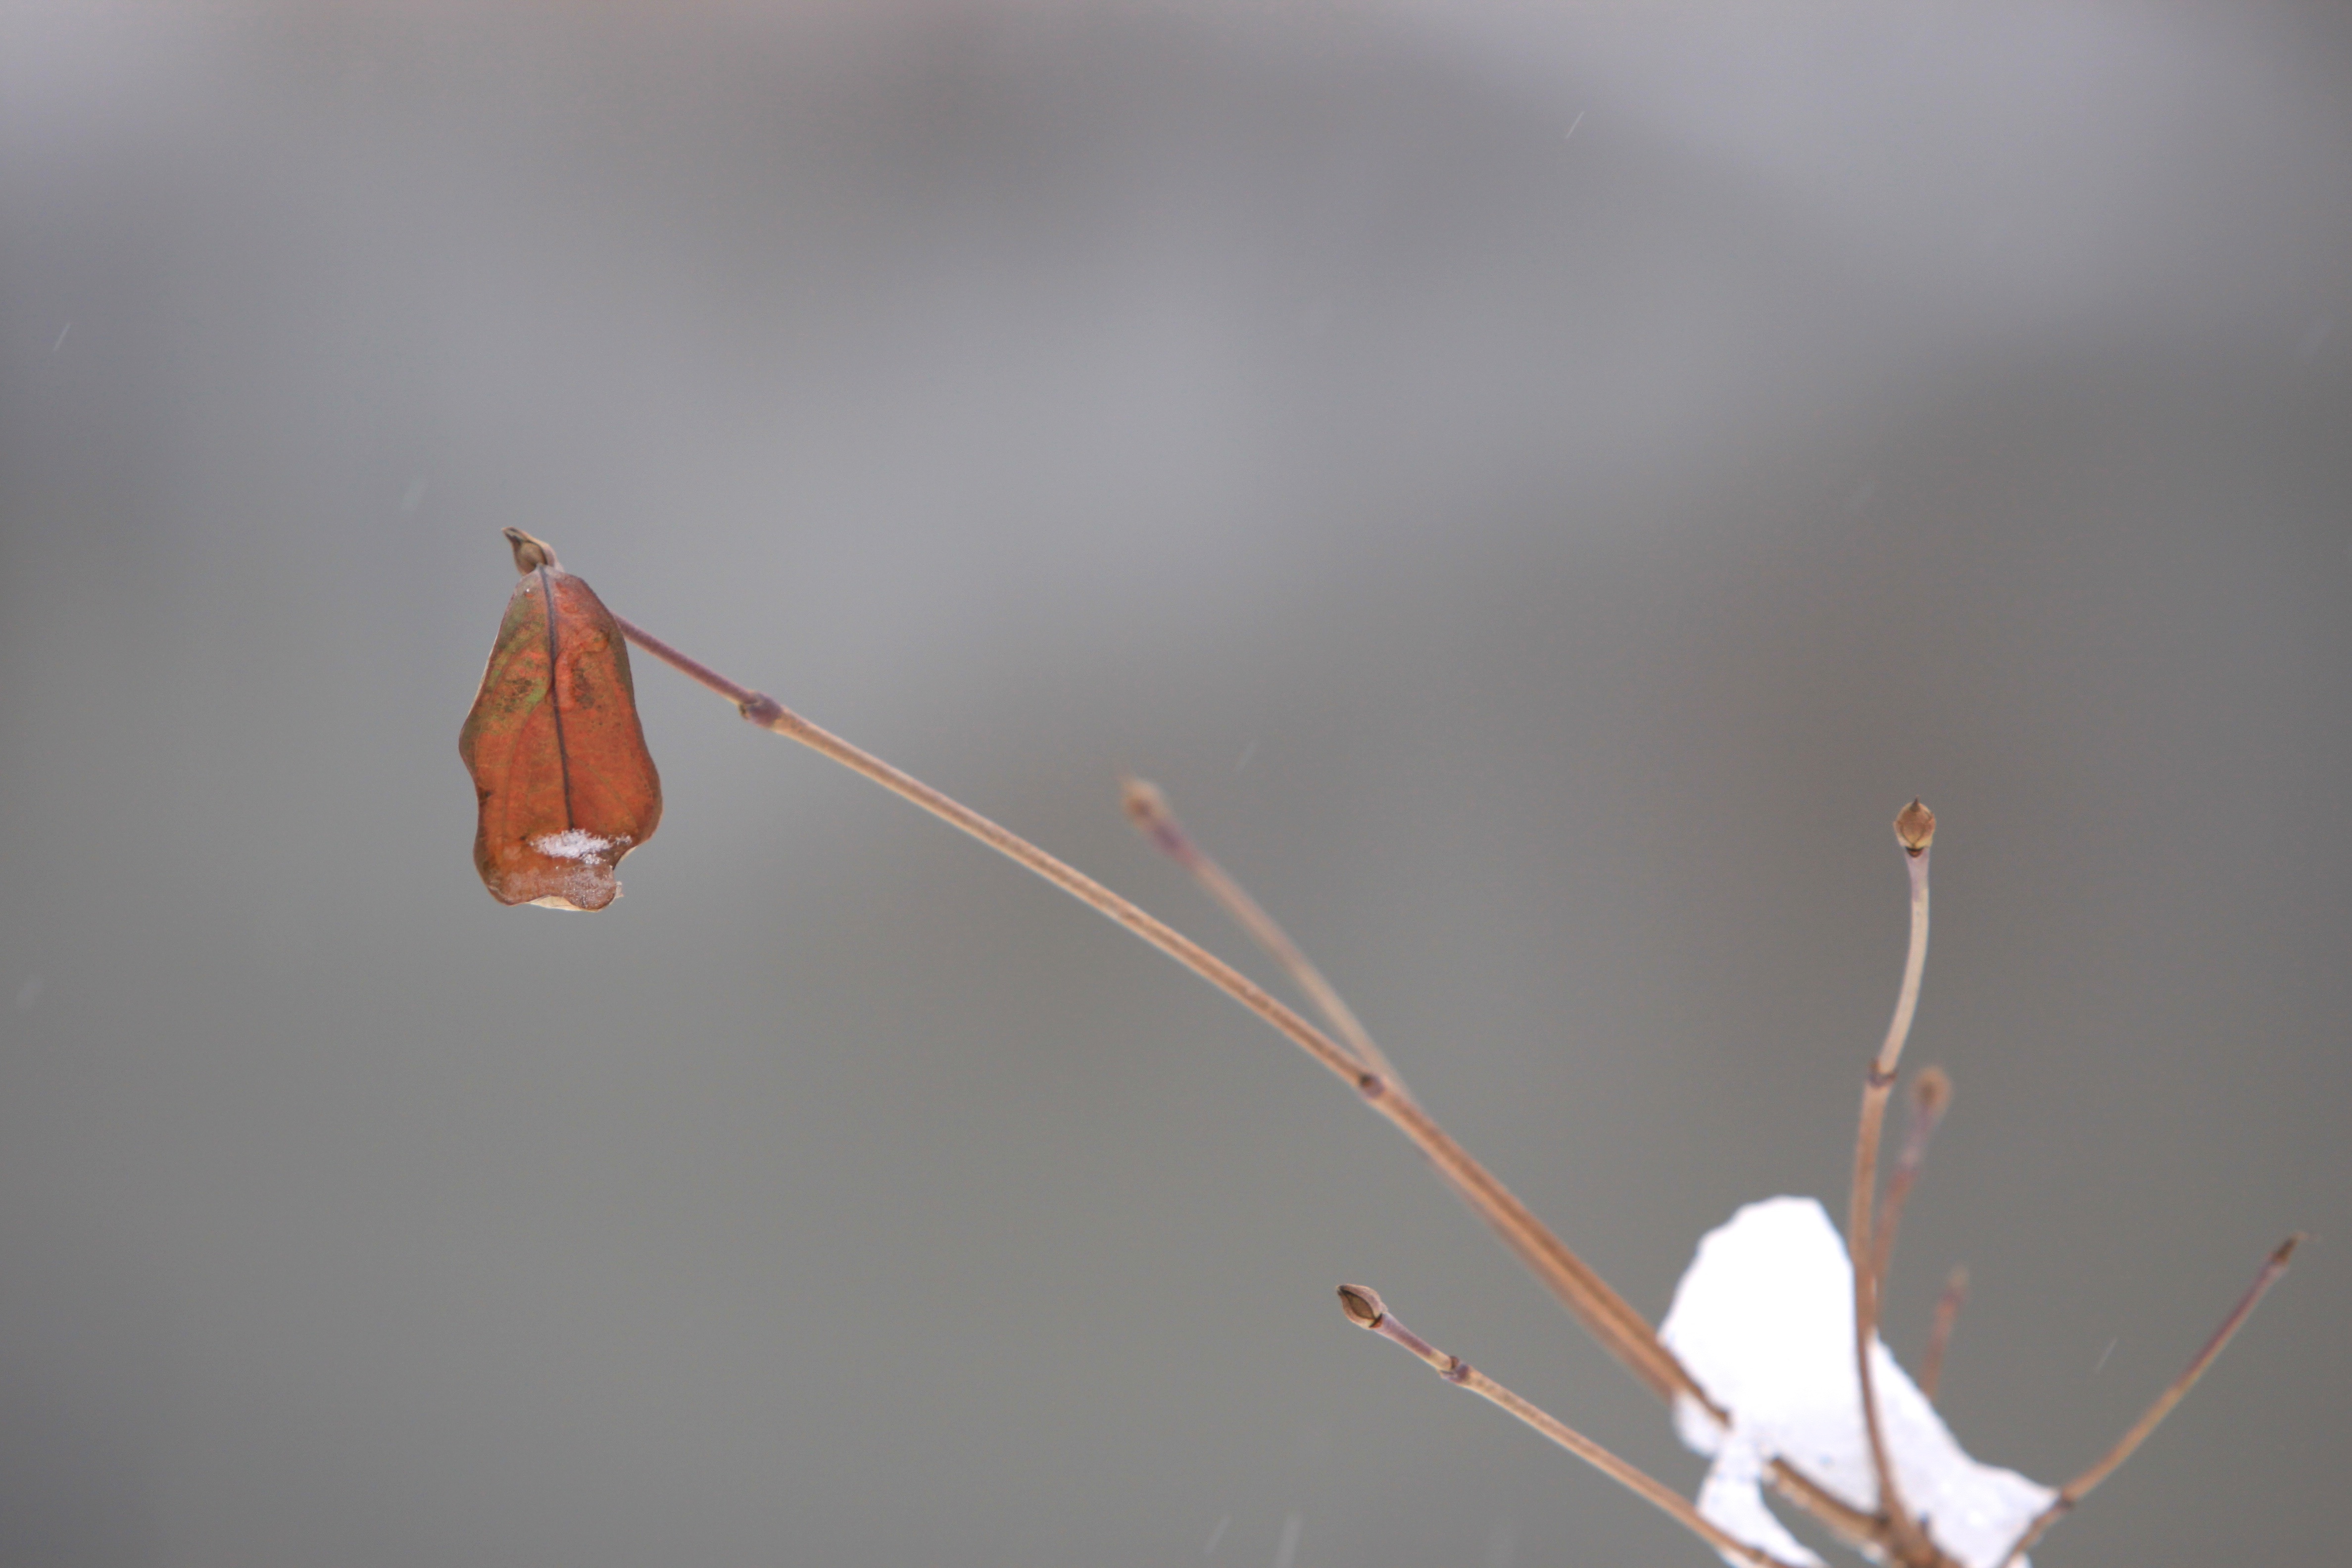
branch, wing, leaf, line, color, close up, macro photography, atmospheric phenomenon, atmosphere of earth